Vagrant Story

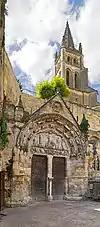
Saint-Émilion

During the design phase, Matsuno was shown photographs from France, particularly Saint-Émilion in the region of Bordeaux. This region was visited by one of Matsuno's colleagues, who was a wine enthusiast and favored Saint-Émilion, one of the largest vineyards of Bordeaux. Captivated by this small town's architecture, the design team went on a trip to France to adopt these styles into the game. A team of five people was formed in September 1998, including Matsuno and the principal persons in charge of graphics and decorations, to realize the game's setting.